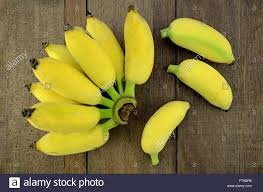
Label: banana